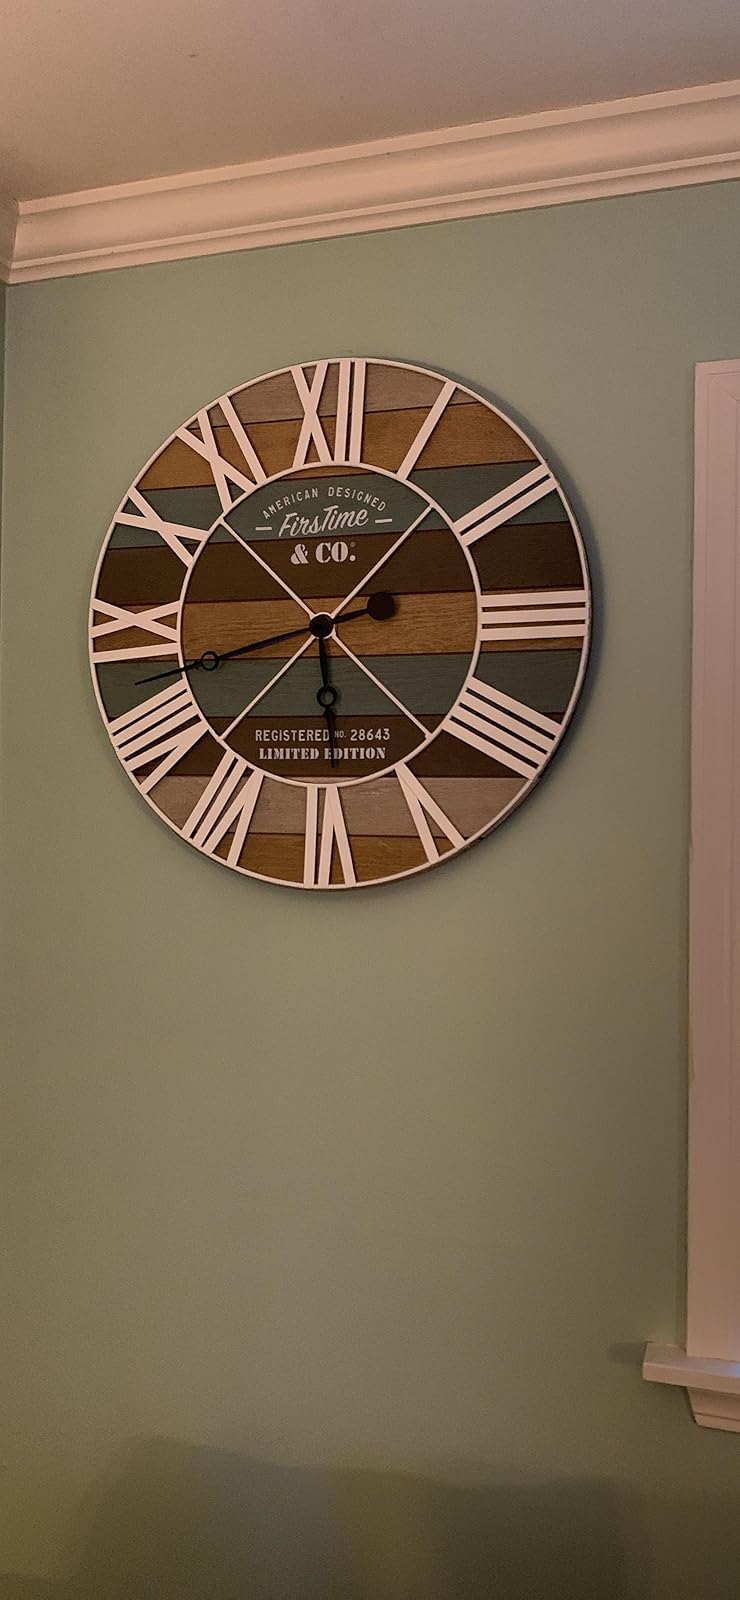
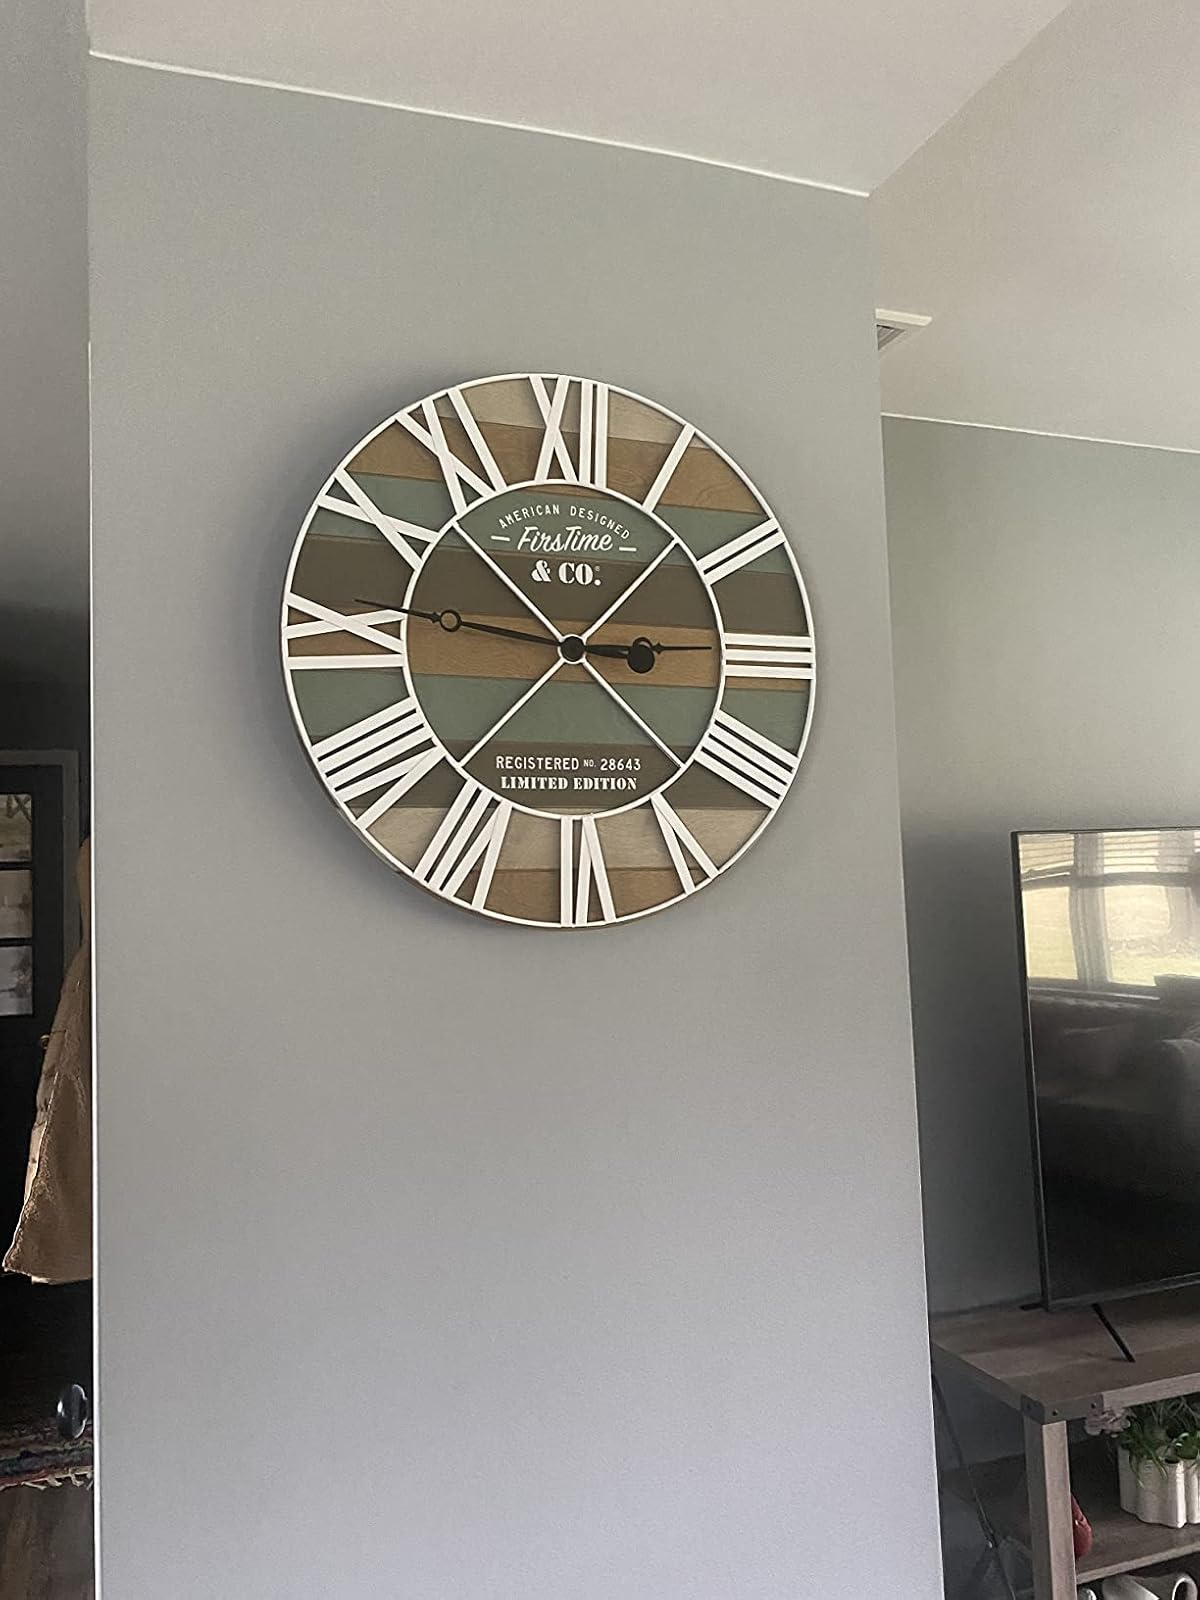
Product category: clock
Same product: yes